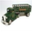
Label: truck